Orlando Pirates F.C.

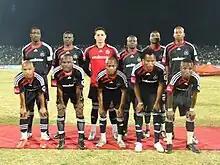
Orlando Pirates starting line-up in 2009. Back row L–R Benson Mhlongo ©, Lucky Lekgwathi, Moeneeb Josephs, Lucas Thwala, Rooi Mahamutsa and Happy Jele; Front row L–R Andile Jali, Thulasizwe Mbuyane, Dikgang Mabalane, Katlego Mashego and Teko Modise.

The Soweto derby between Kaizer Chiefs and Orlando Pirates is a fiercely contested derby. The first match was on 24 January 1971.